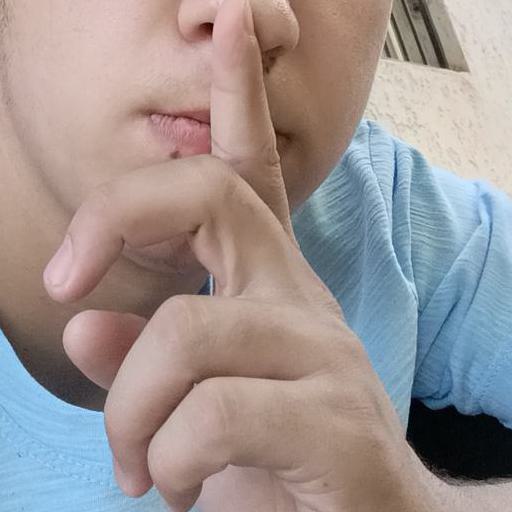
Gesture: mute